Vayakhel

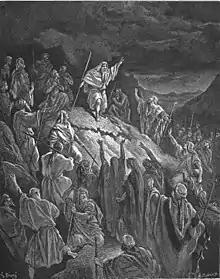
Mattathias appealing to Jewish refugees (illustration by Gustave Doré from the 1866 "La Sainte Bible")

1 Maccabees tells a story related to the Sabbath. Verses 2:27–38 told how in the 2nd century BCE, many followers of the pious Jewish priest Mattathias rebelled against the Seleucid emperor Antiochus IV Epiphanes. Antiochus; soldiers attacked a group of them on the Sabbath, and when the Pietists failed to defend themselves to honor the Sabbath (commanded in, among other places, Exodus 35:1–3), a thousand died. Veses 2:39–41 reported that when Mattathias and his friends heard, they reasoned that if they did not fight on the Sabbath, they would soon be destroyed. They decided that they would fight anyone who attacked them on the Sabbath.